Dead Mary

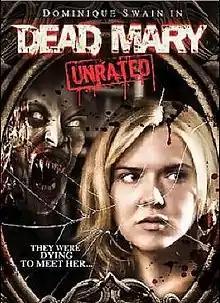
DVD cover

Dead Mary is a 2007 Canadian supernatural slasher film from 235 Films starring Dominique Swain as Kim, about friends who gather at a cabin for a weekend and inadvertently summon an evil witch by reciting her name three times in front of a mirror as part of a game.